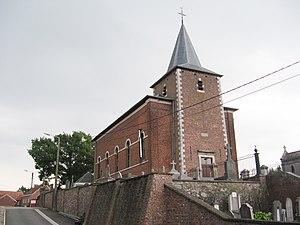
Cette page regroupe l'ensemble des monuments classés de la ville de Heers.